Cribb

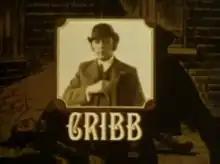

Cribb (Sergeant Cribb in North America) is a television police drama, which debuted in 1979 as a 90-minute TV film from Granada Television in the United Kingdom. Later, thirteen 50-minute episodes were produced, which ran from 1980 to 1981.